Historic Houses Association

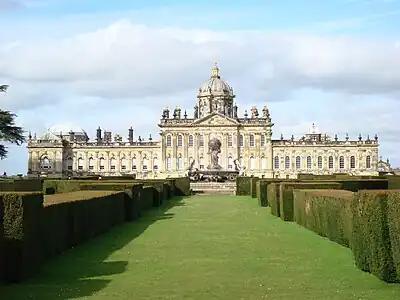
South (garden) facade of Castle Howard

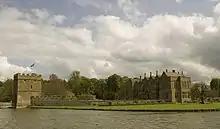
Broughton Castle across the moat

Historic Houses (formerly, and still for legal purposes, known as the Historic Houses Association or HHA) is a not-for-profit organisation that represents well over a thousand independently owned historic country houses, castles and gardens throughout the United Kingdom.